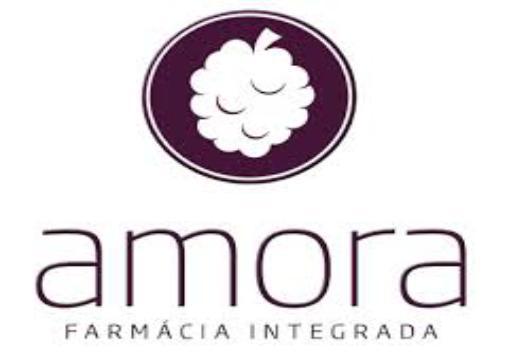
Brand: Amora
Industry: Food